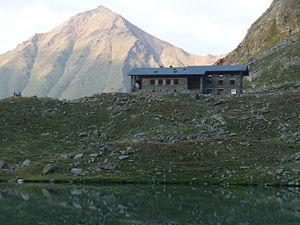
Le refuge Arbolle se situe dans la commune de Charvensod, en Vallée d'Aoste, dans le massif du Grand-Paradis, à 2 507 mètres d'altitude.